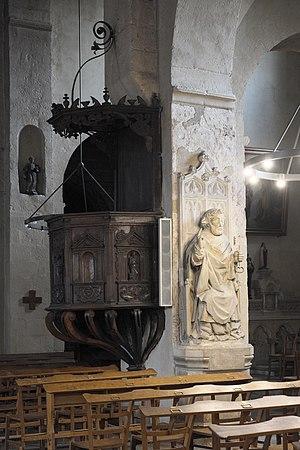
Yzeure (Allier, France), église Saint-Pierre, chaire à prêcher de 1623 et statue de saint Pierre.